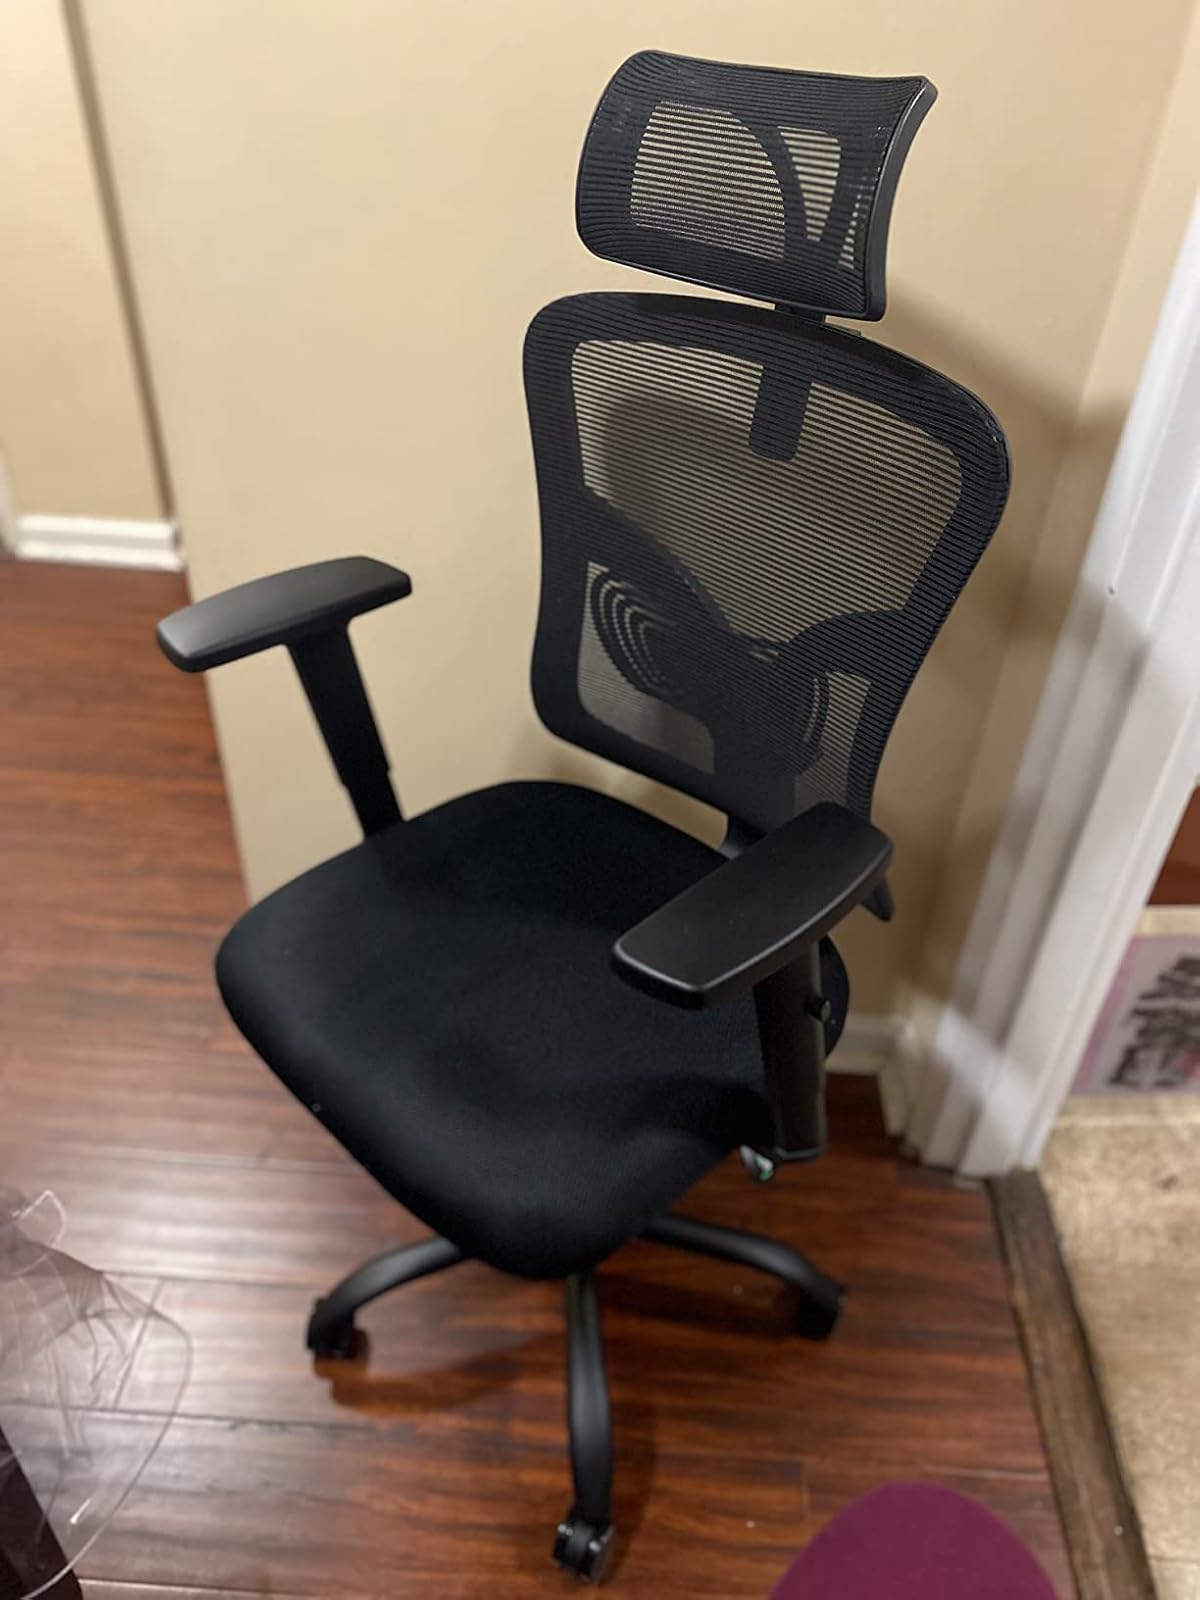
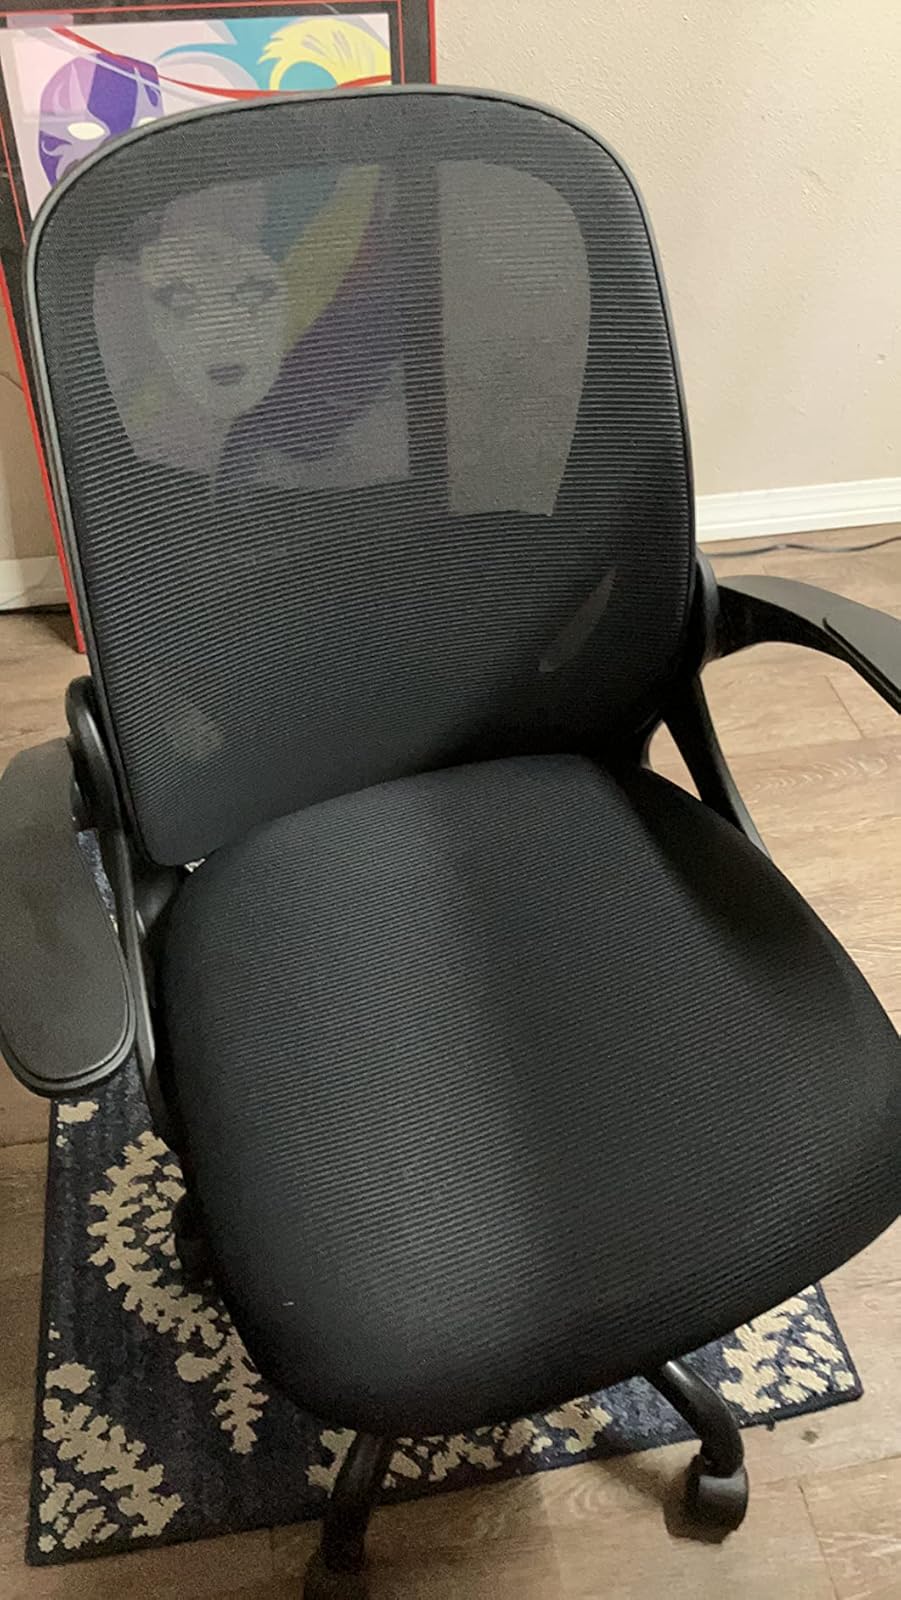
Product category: items_chair
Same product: no